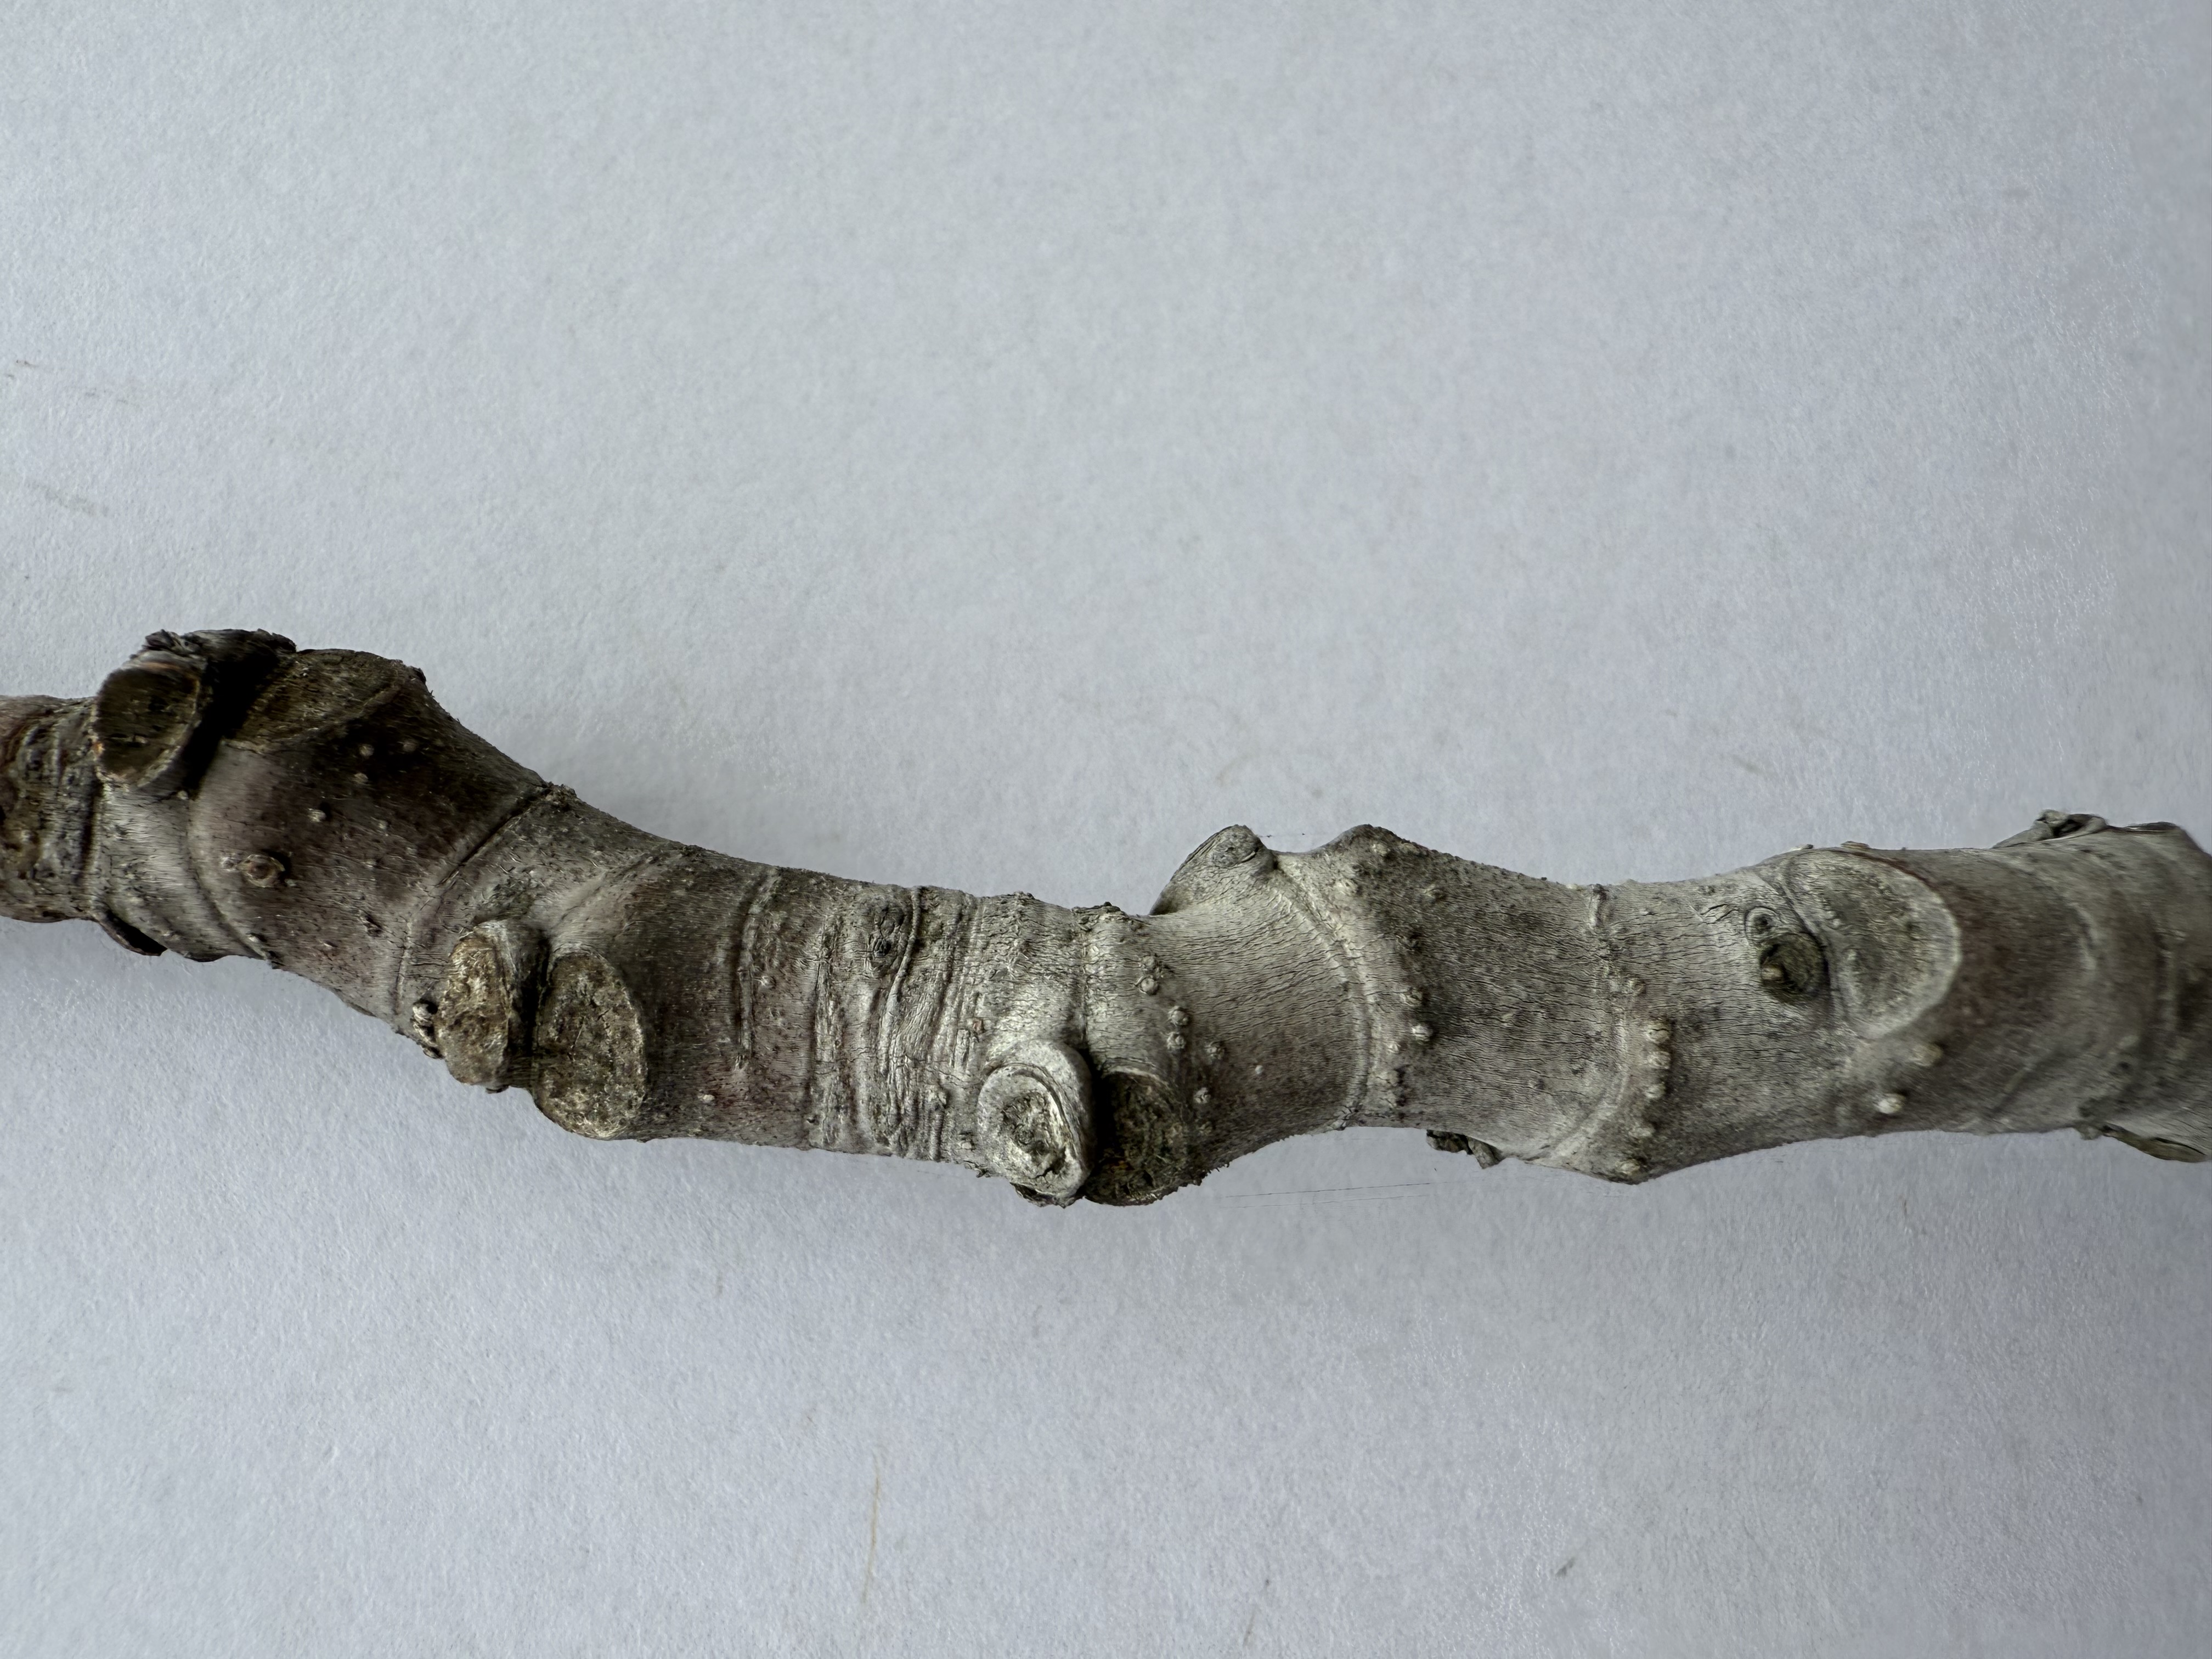
Variety: Patlican Fig